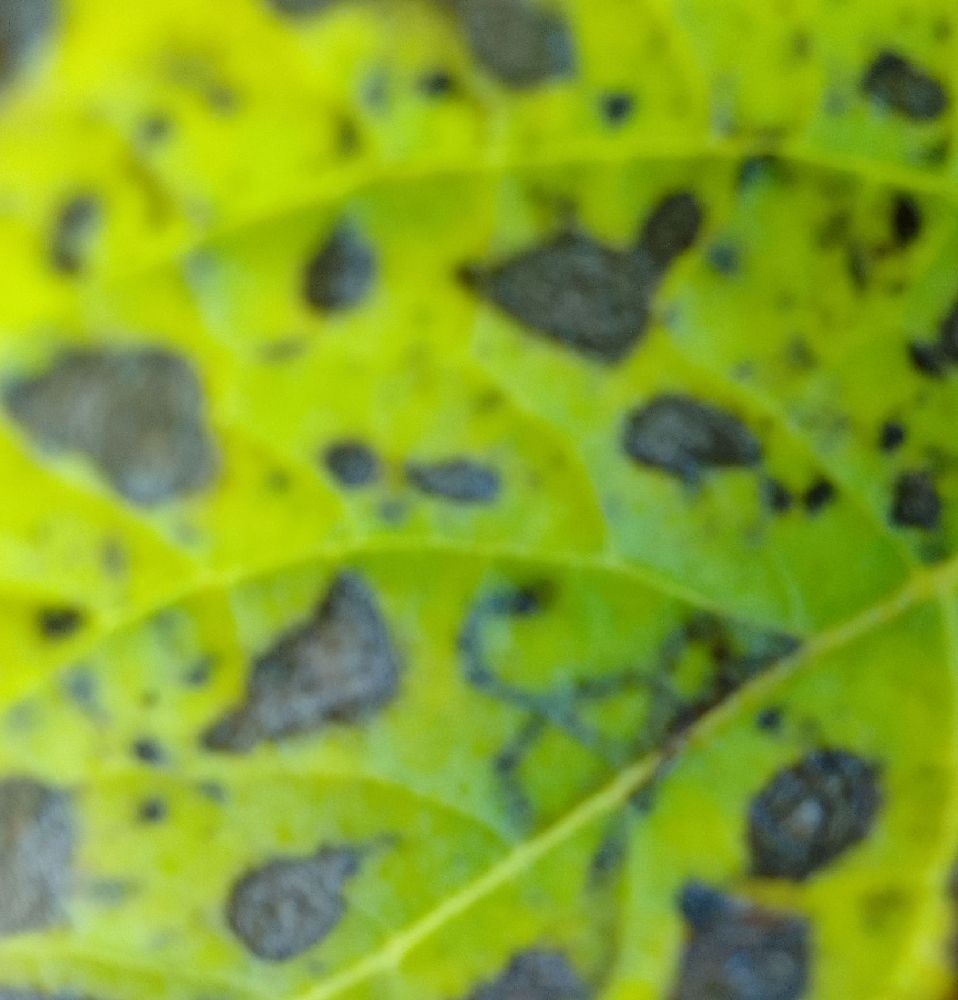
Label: Early blight